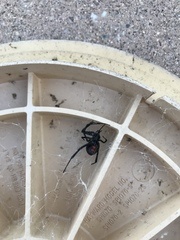
Species: Lactrodectus_hesperus